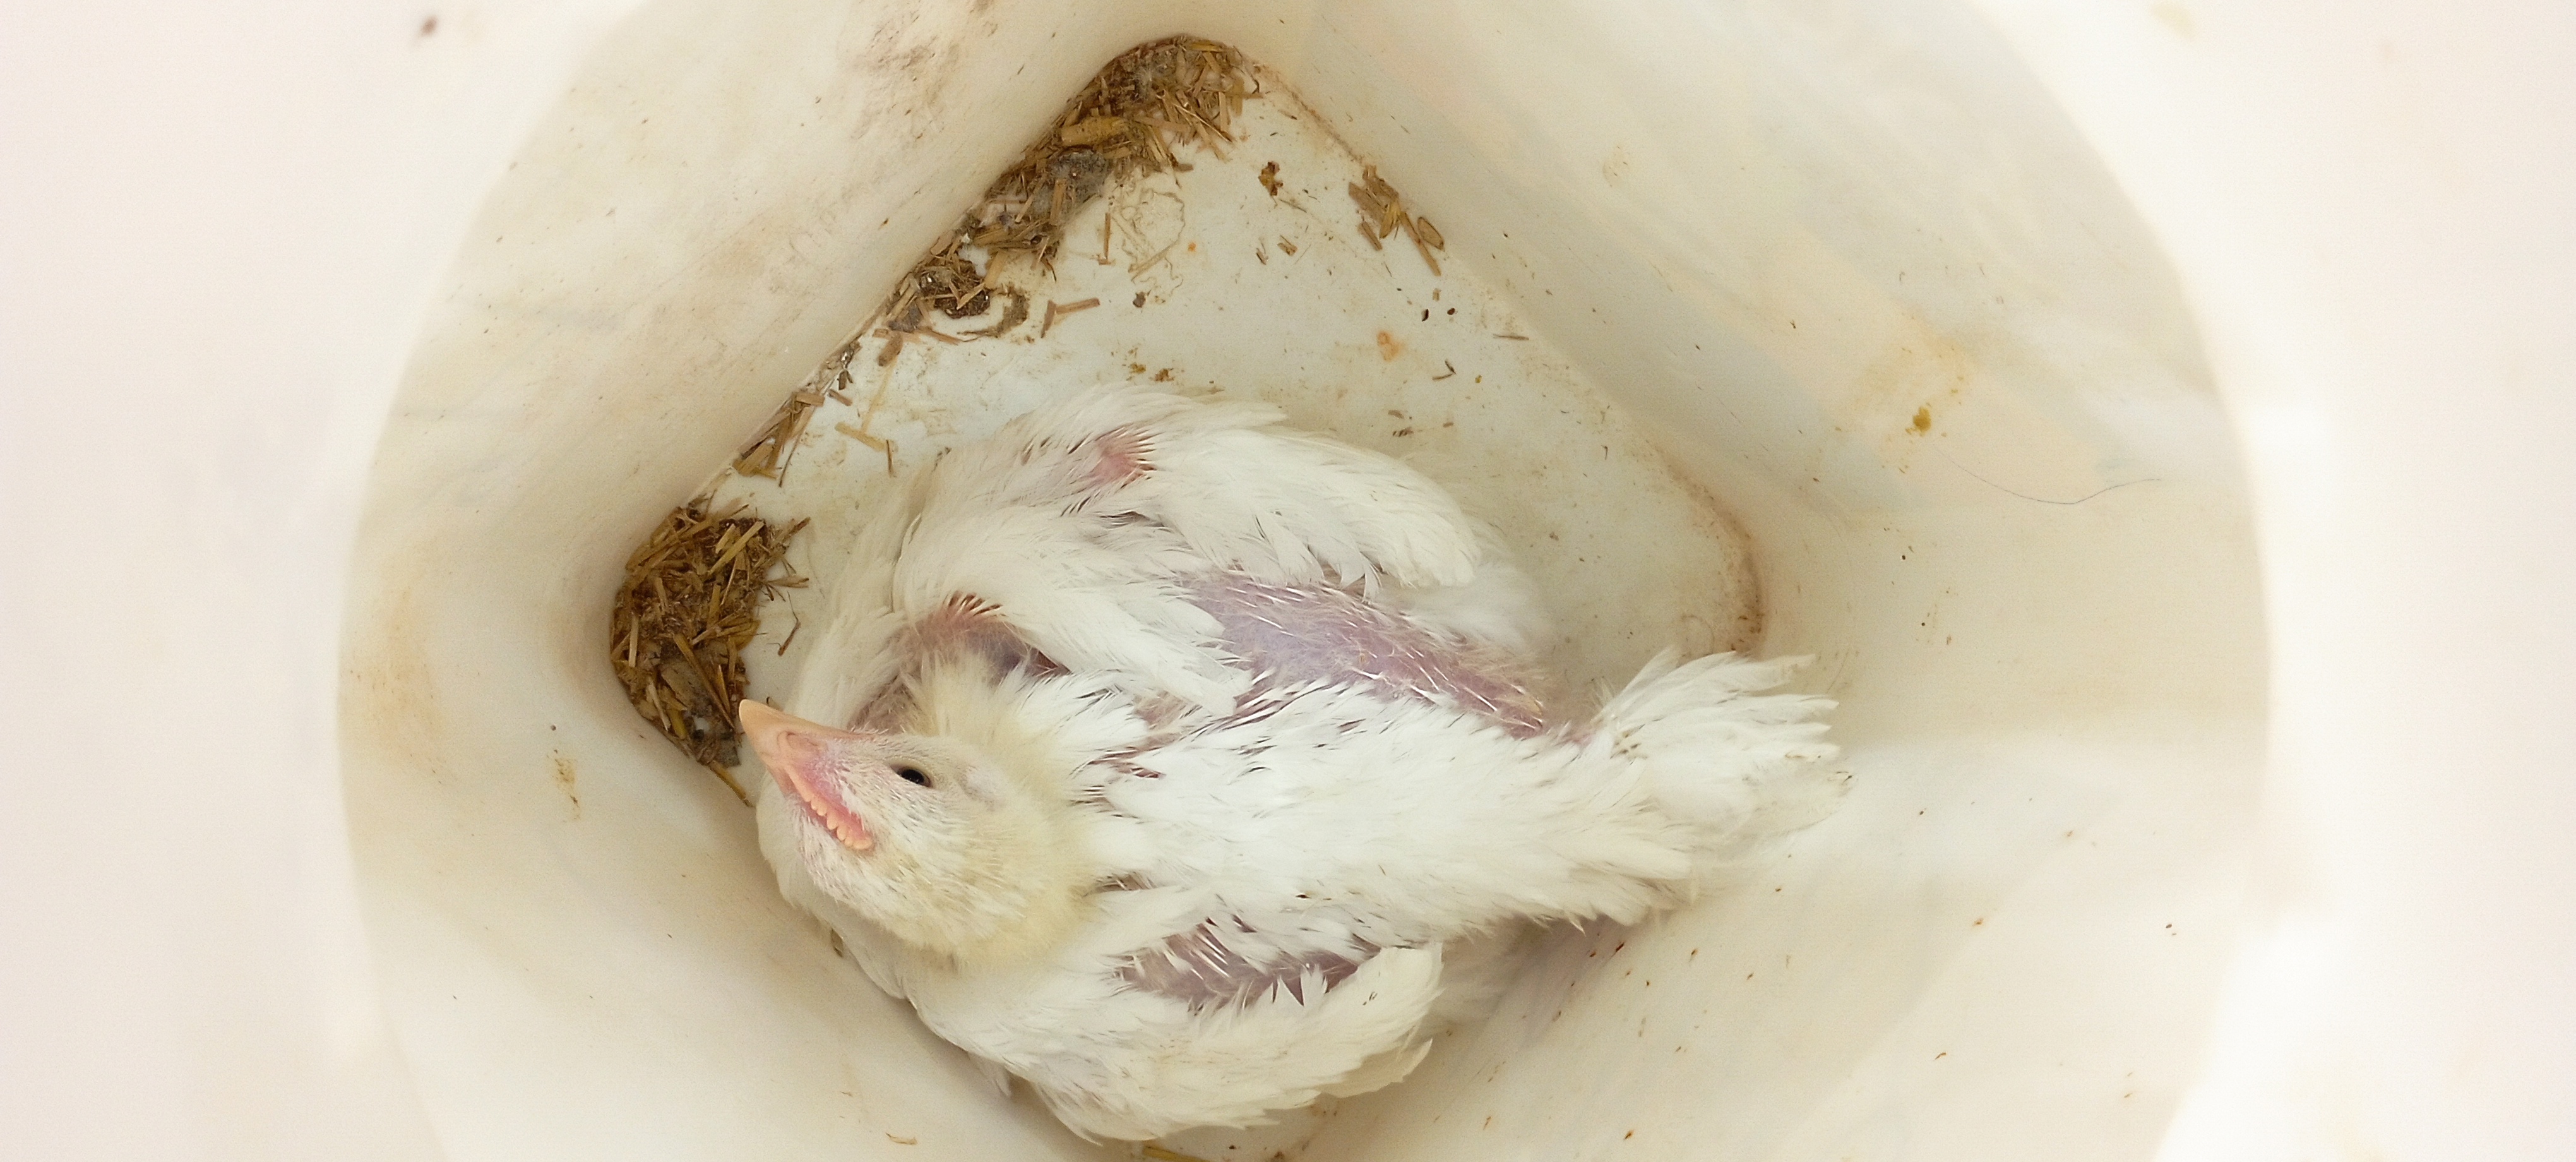
Weight: 1340 g